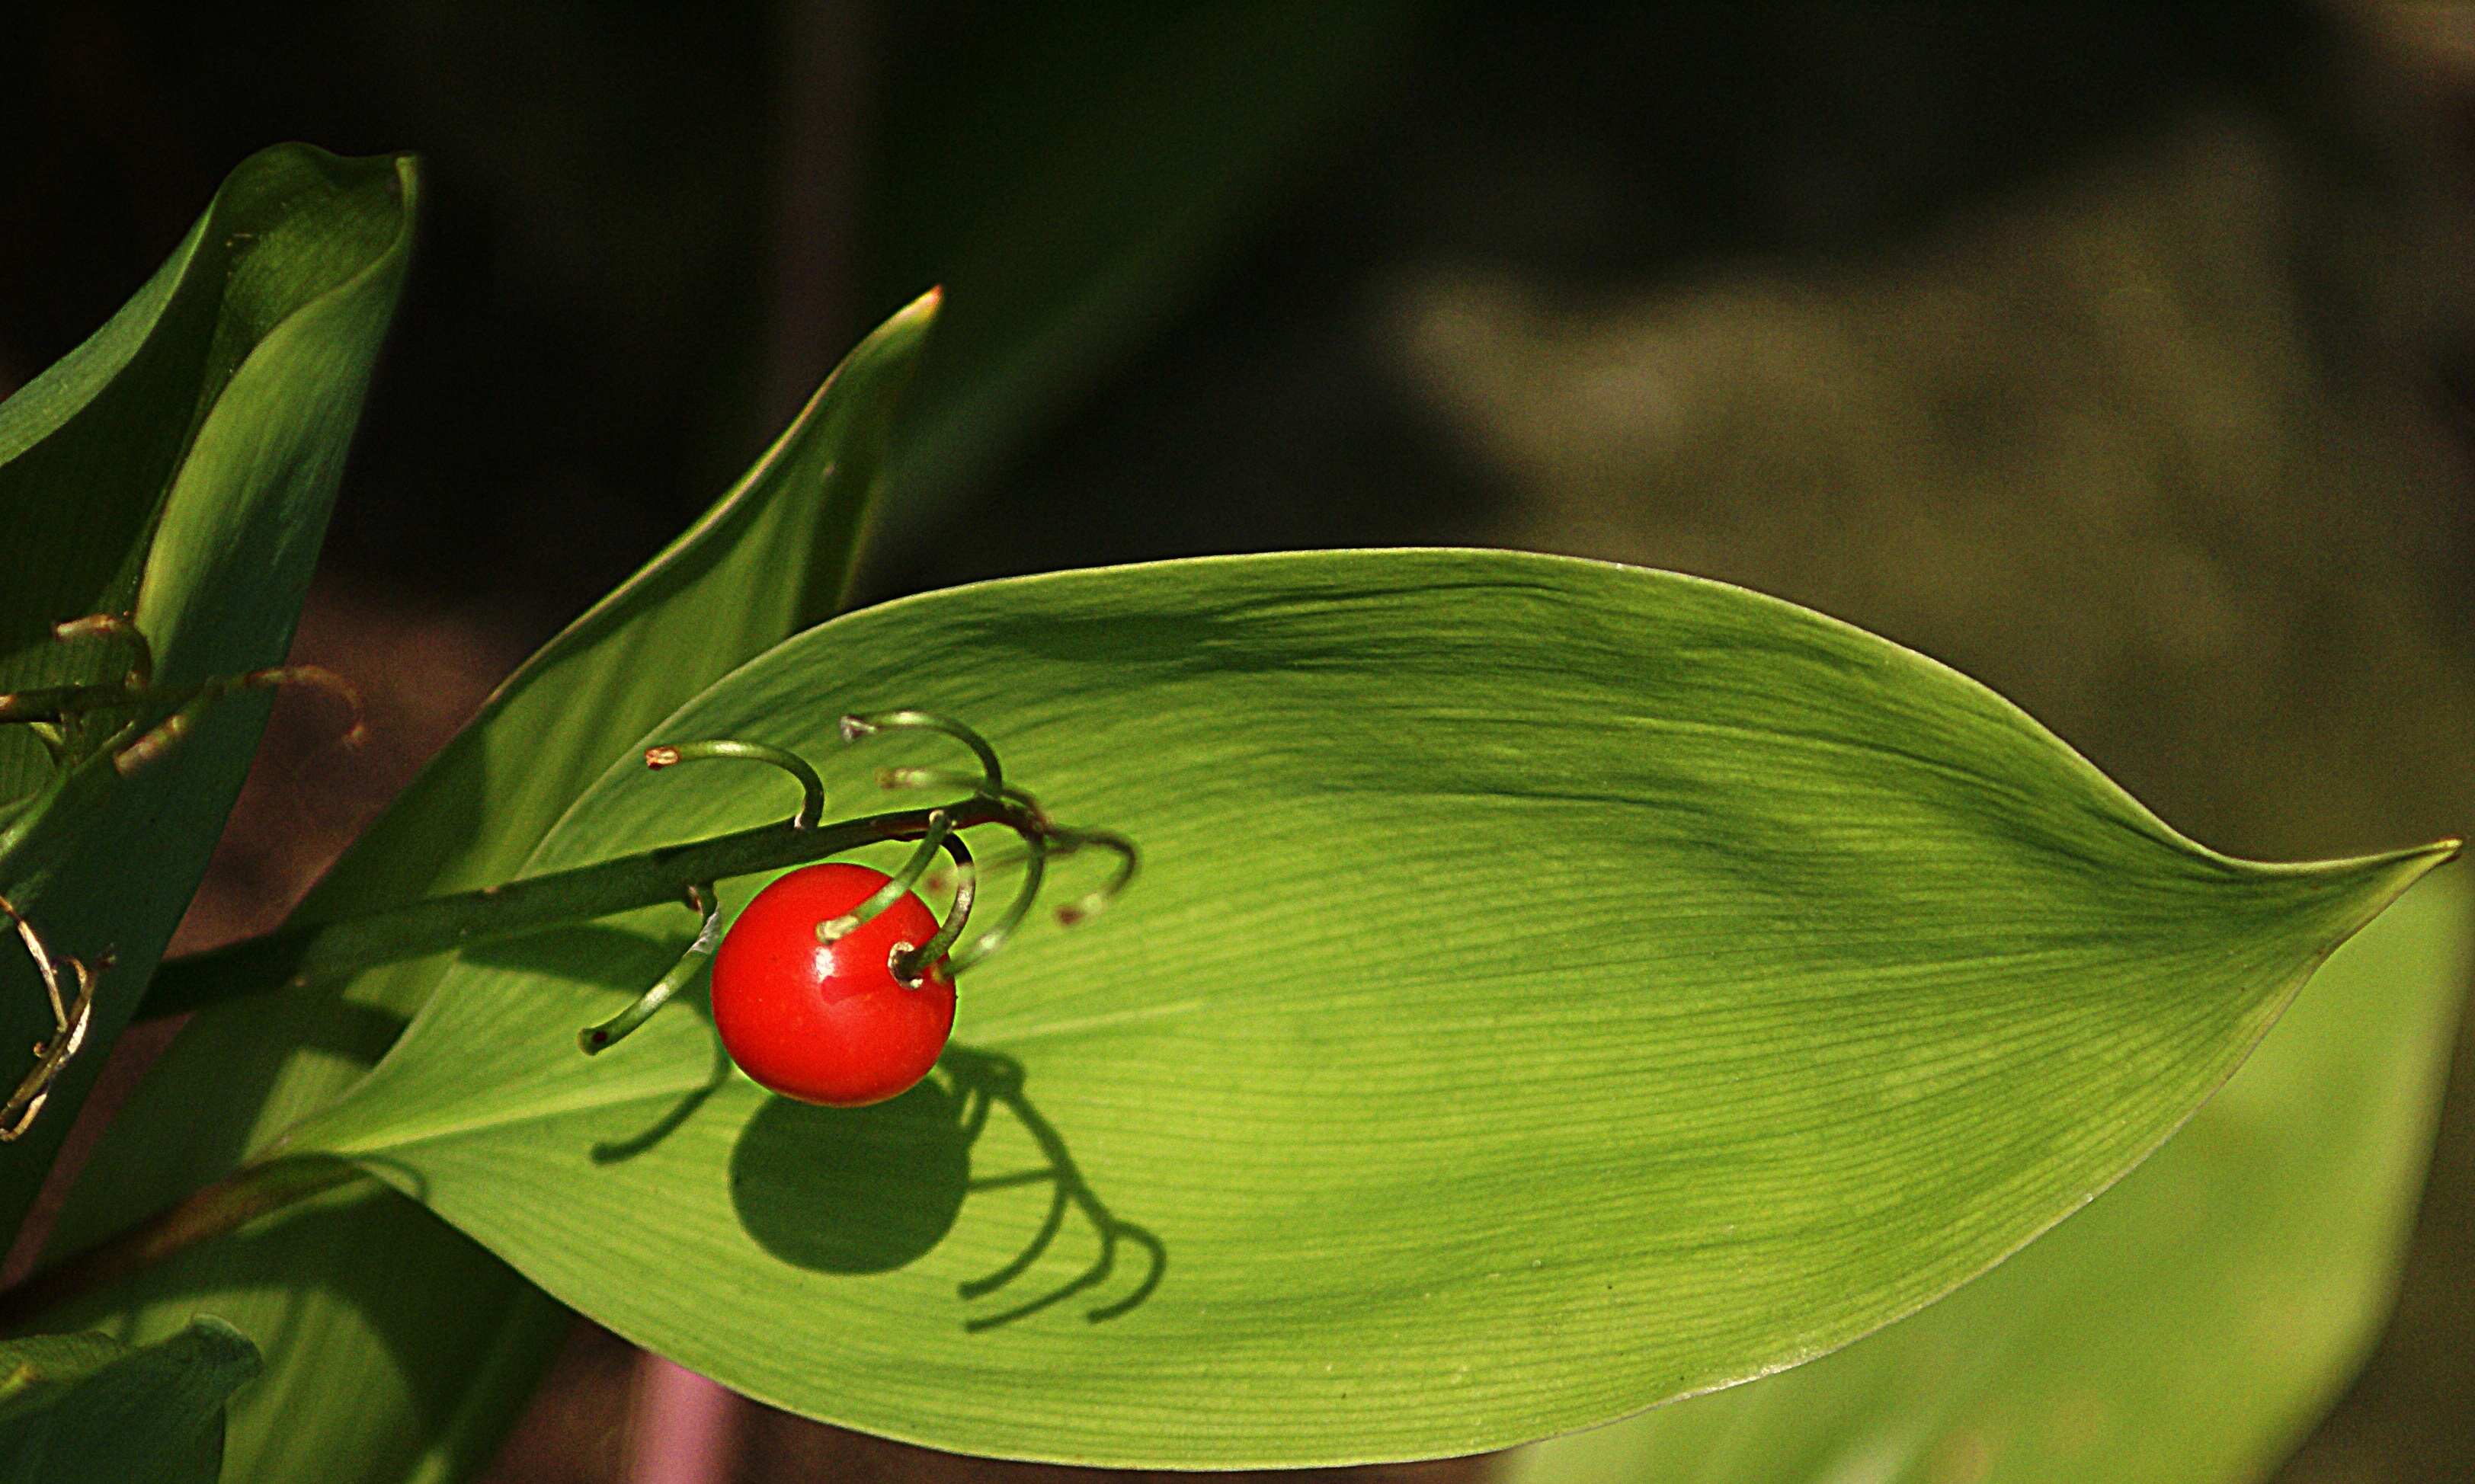
nature, grass, plant, photography, leaf, flower, petal, green, red, insect, autumn, shadow, botany, yellow, garden, flora, fauna, invertebrate, close up, sunny, loneliness, beetle, vanishing, macro photography, flowering plant, the stem, lily of the valley, jagoda, plant stem, land plant, the fruit of lily of the valley